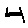
Label: 4